Antlion

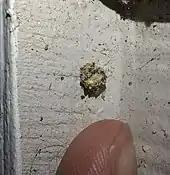
An antlion cocoon on the side of a house

The antlion larva has a robust fusiform body, a very plump abdomen, and a thorax bearing three pairs of walking legs. The prothorax forms a slender mobile "neck" for the large, square, flattened head, which bears an enormous pair of sickle-like jaws with several sharp, hollow projections. The jaws are formed by the maxillae and mandibles; the mandibles each contain a deep groove over which the maxilla fits neatly, forming an enclosed canal for injecting venom to immobilise the victim, and enzymes to digest its soft parts. The larva is clad in forward-pointing bristles which help it to anchor itself and exert greater traction, enabling it to subdue prey considerably larger than itself.